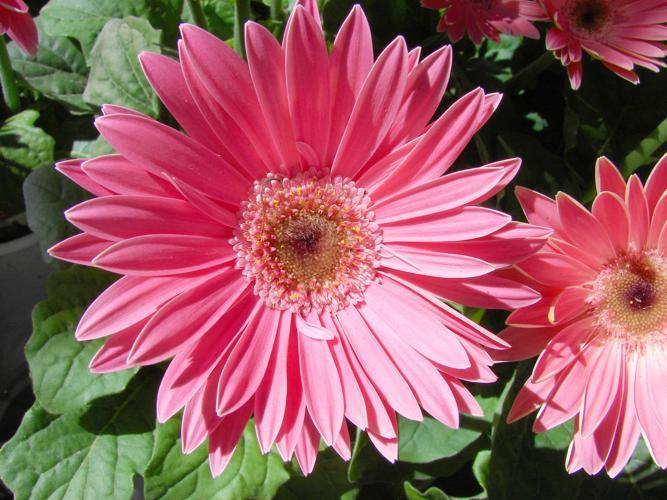
Label: barbeton daisy